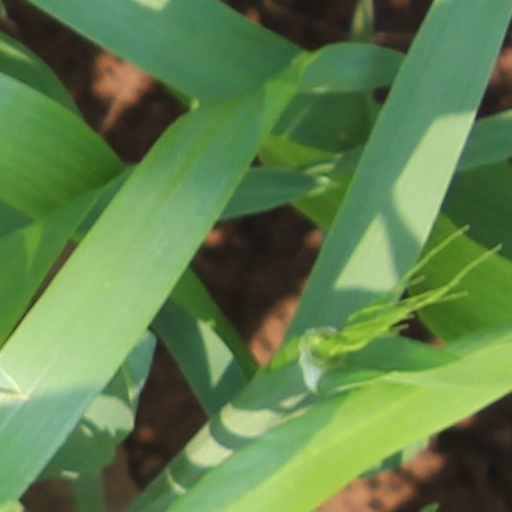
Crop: wheat